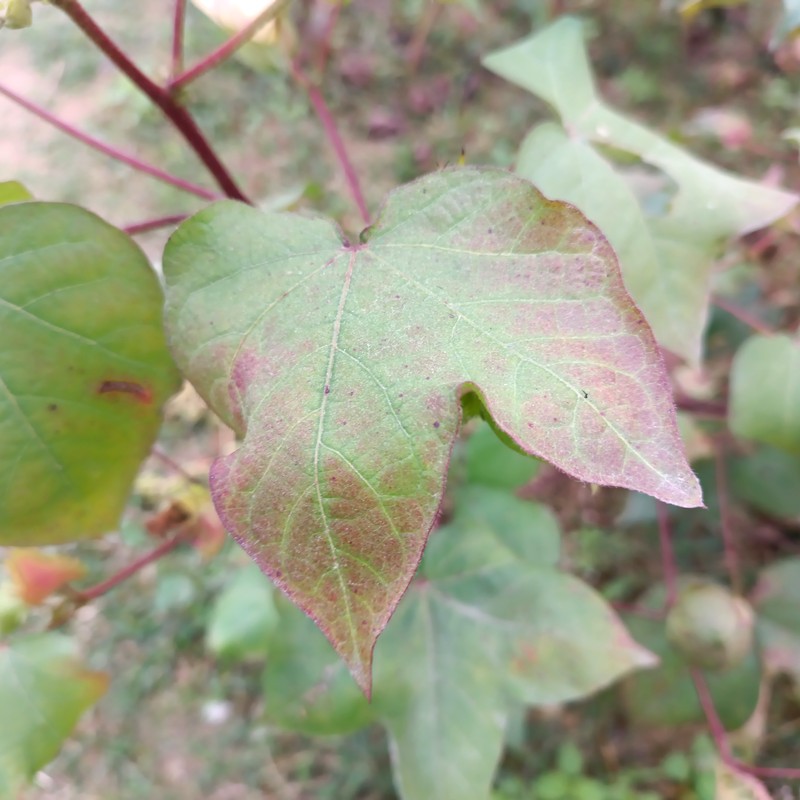
Label: Leaf Redding